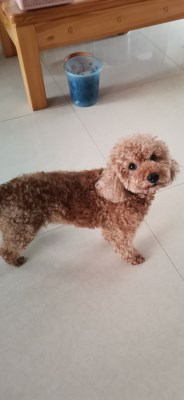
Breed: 7449-n000128-teddy